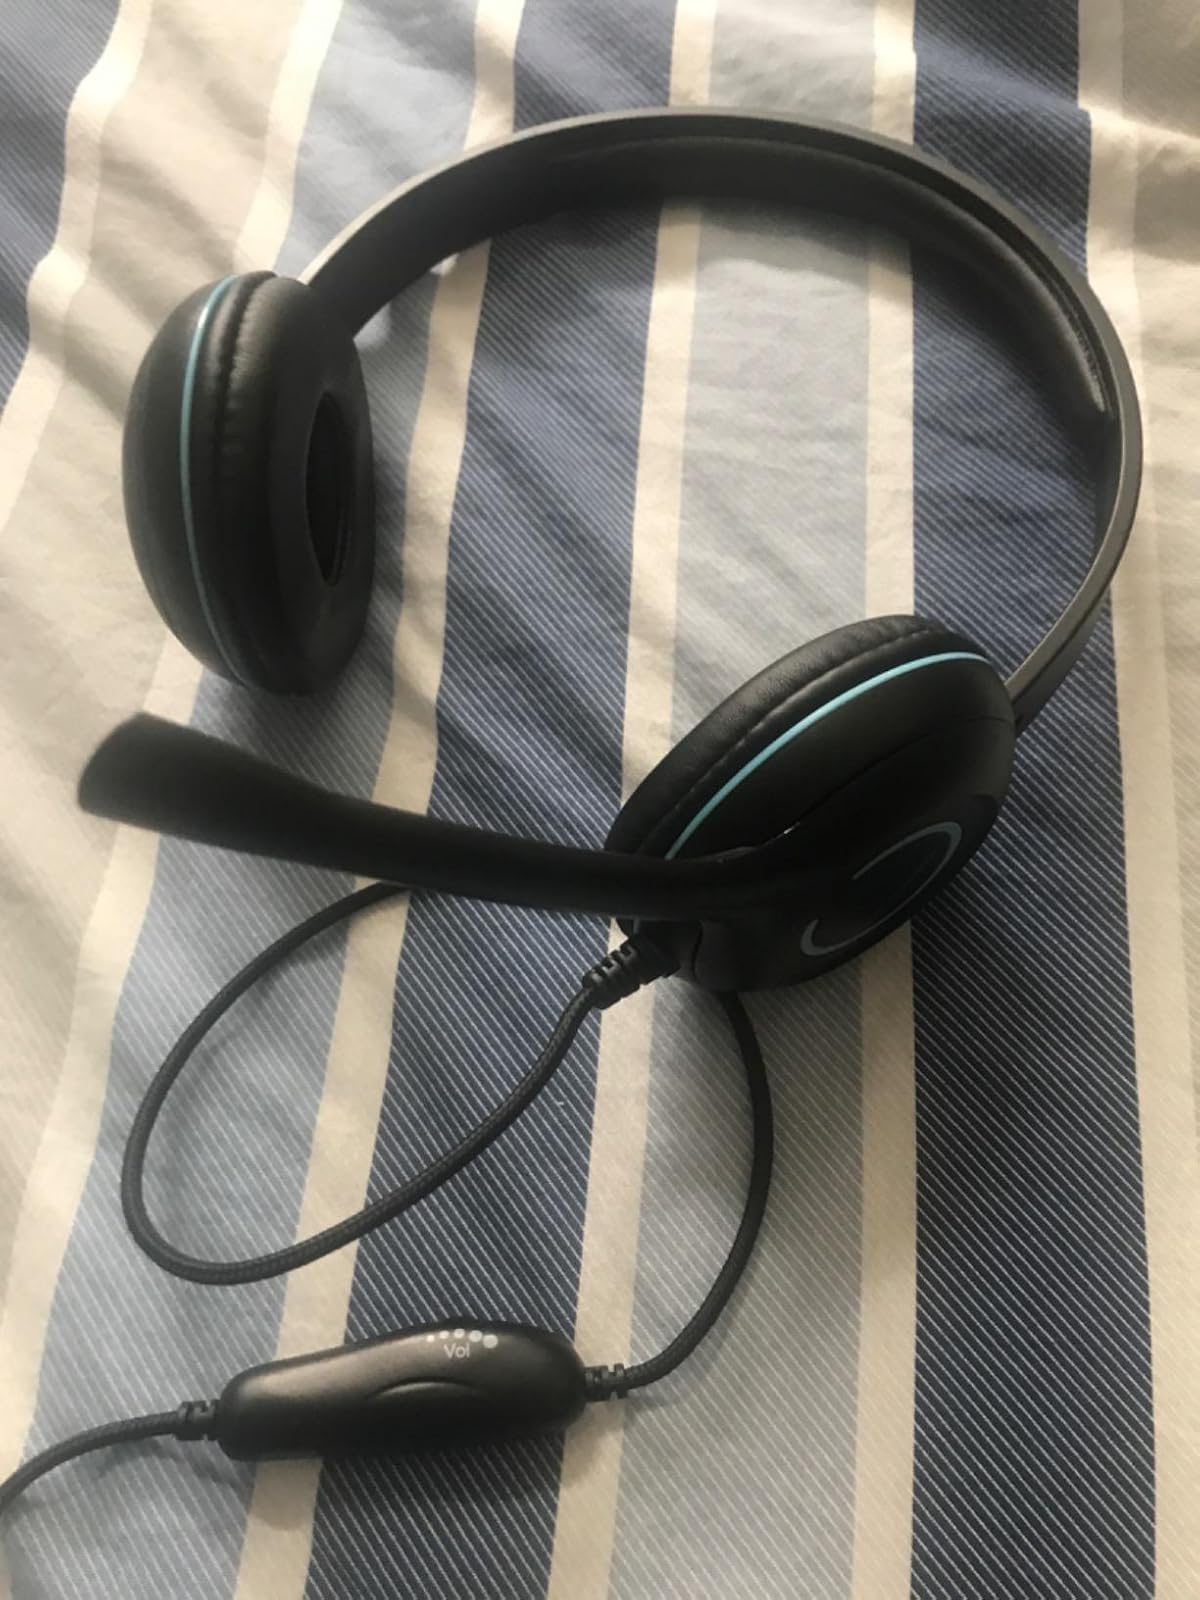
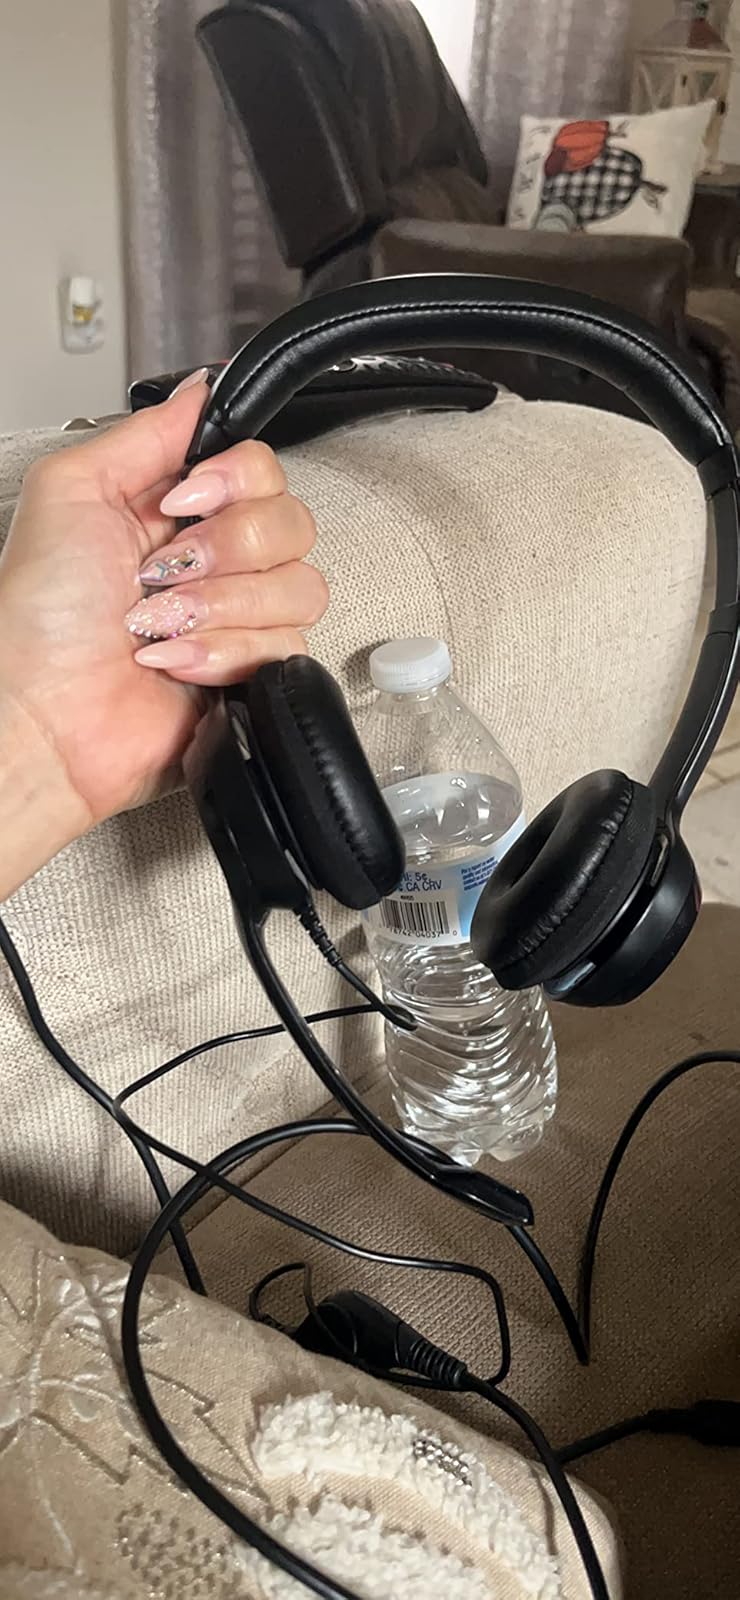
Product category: headphones
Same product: no